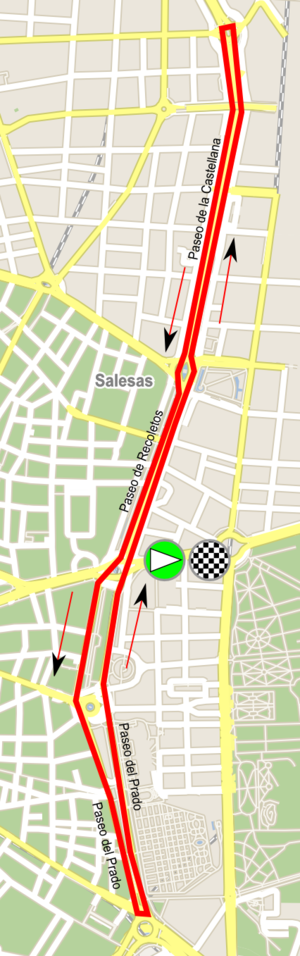
La Madrid Challenge by La Vuelta 2018
4. udgave af La Madrid Challenge by La Vuelta finder sted fra den 15. til 16. september 2018. Det er det næstsidste løb i UCI Women's World Tour 2018. Løbet er i år et etapeløb med to etaper.